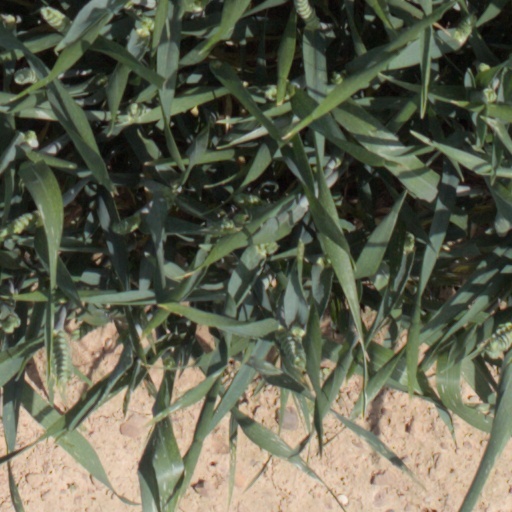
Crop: wheat